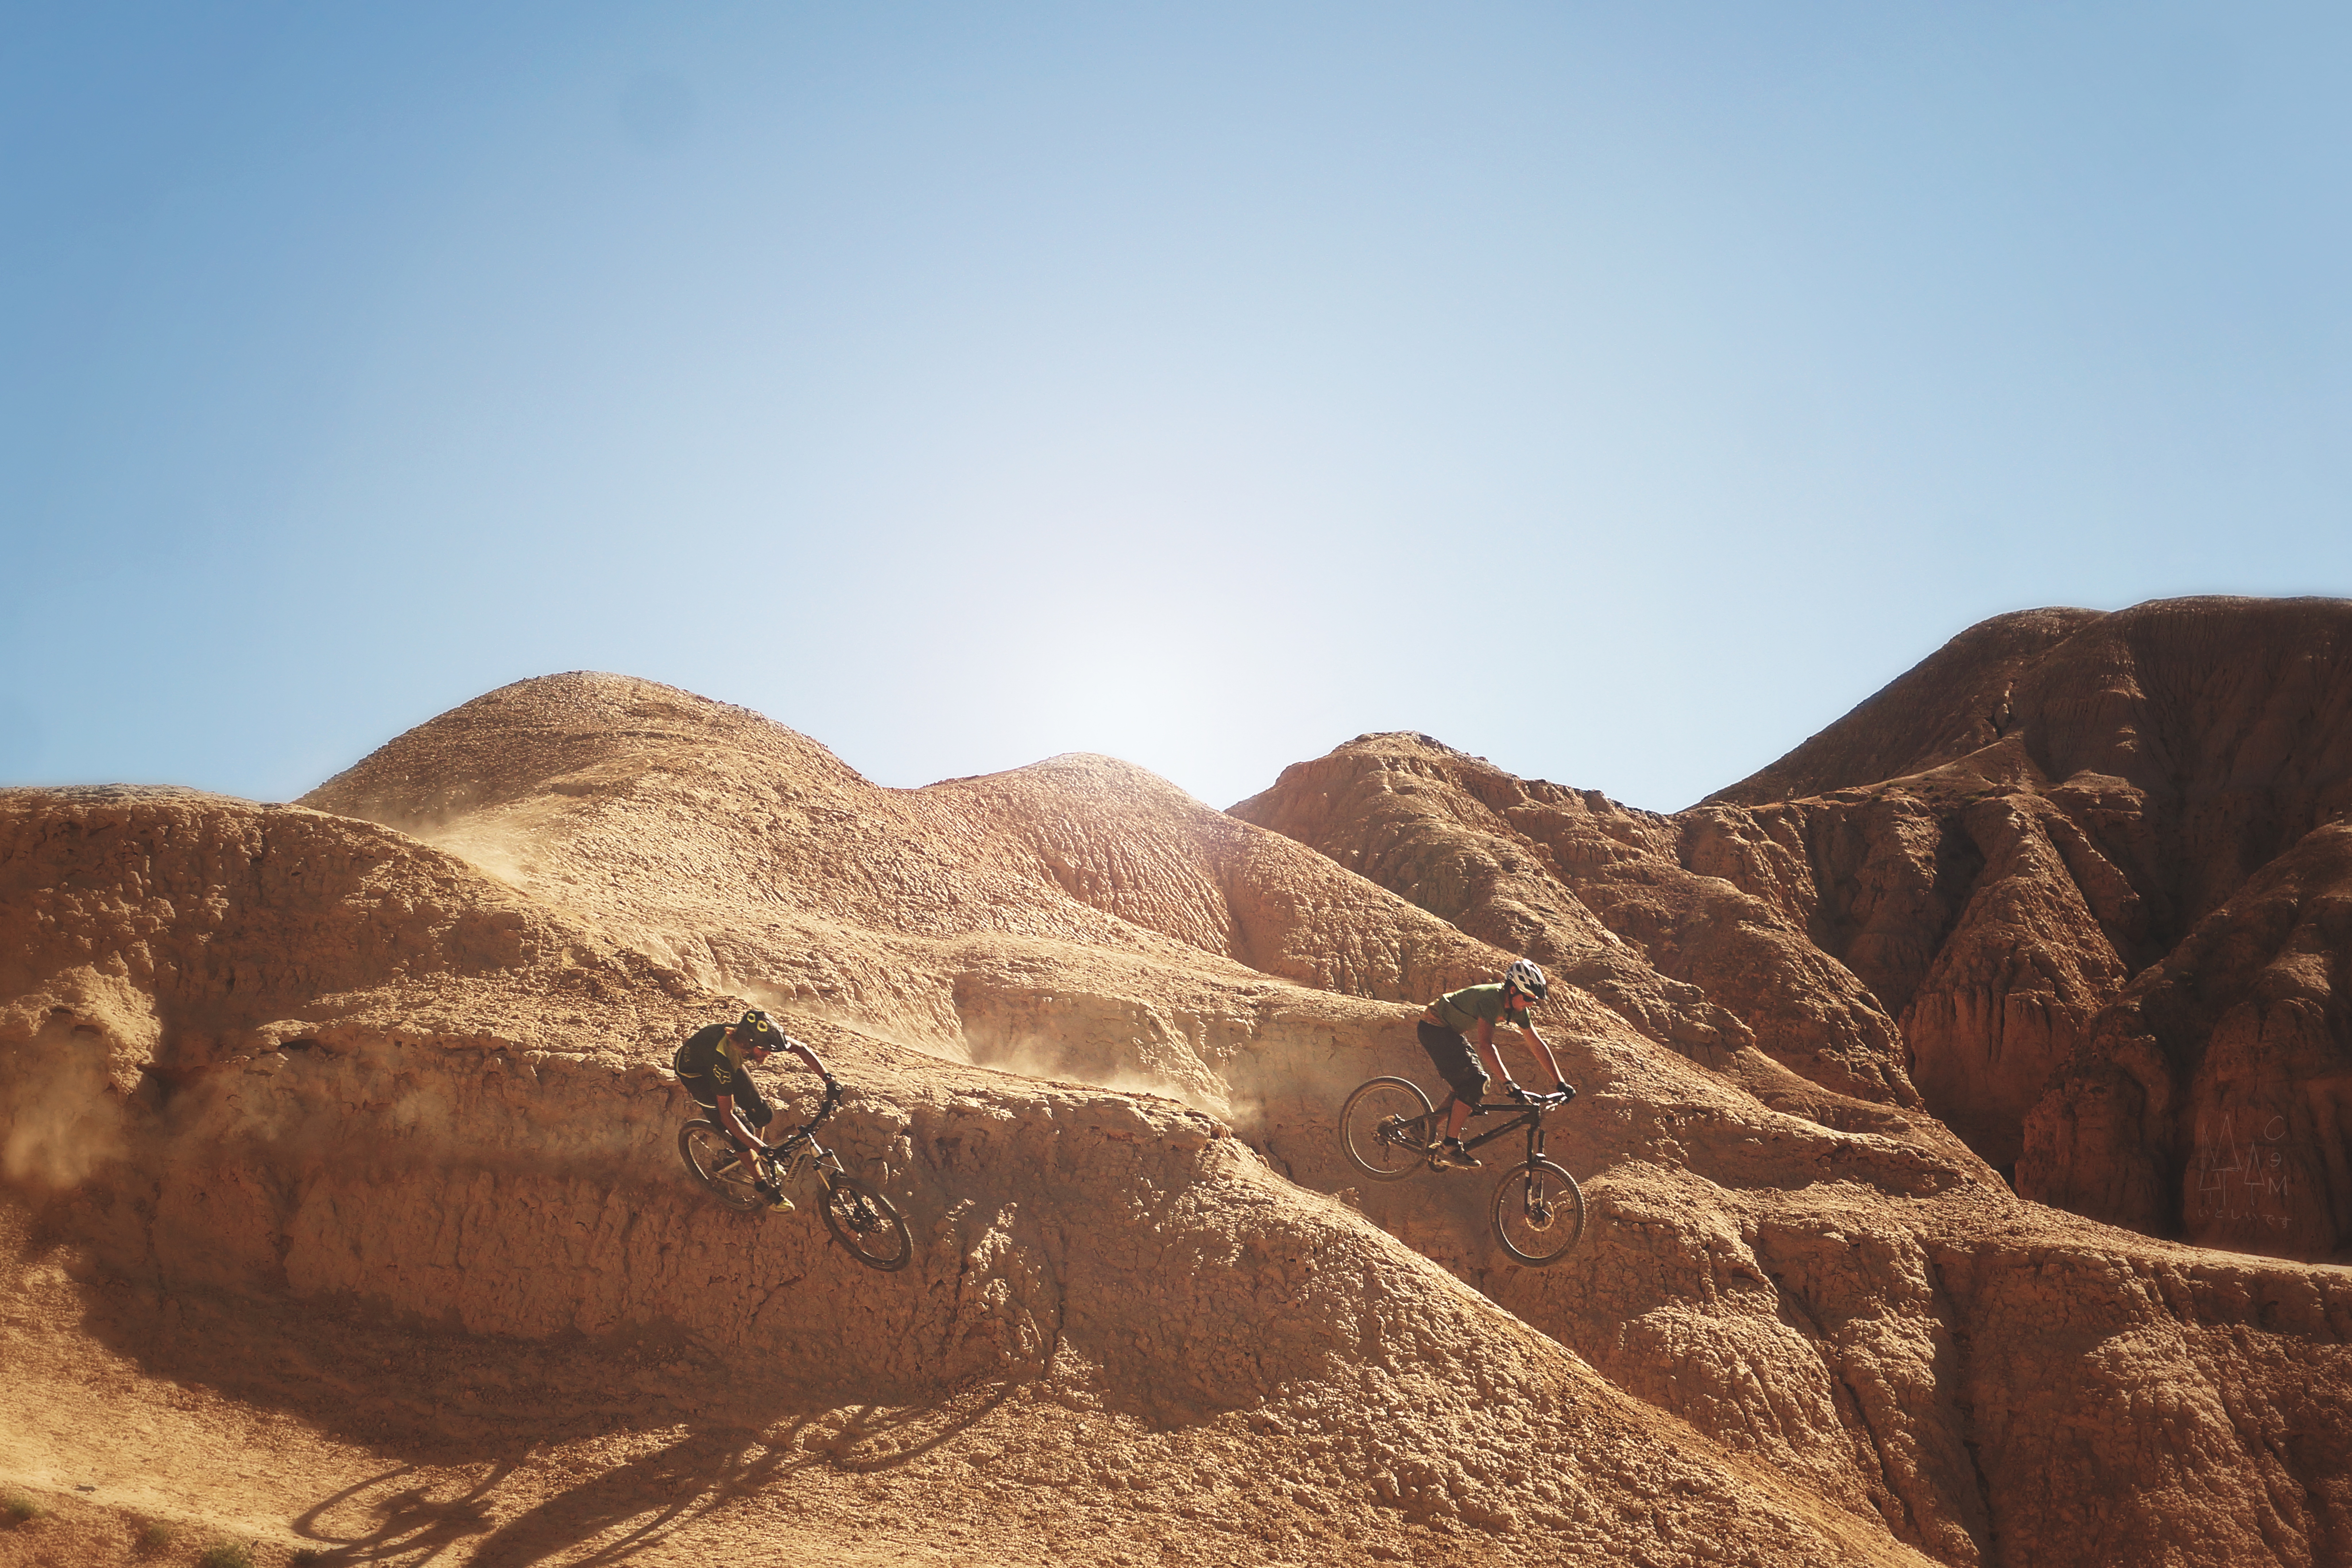
landscape, sand, rock, mountain, sport, hill, desert, valley, formation, soil, terrain, geology, downhill, badlands, biking, plateau, bikers, sahara, wadi, butte, landform, natural environment, geographical feature, aeolian landform, mountainous landforms